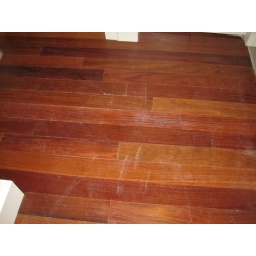
damage to floor in kitchen